Ryo Ryusei

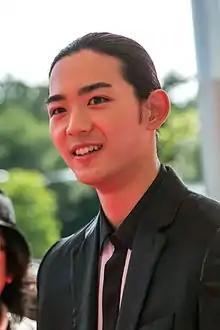
Ryusei in 2014

Ryusei was scouted on his way to a hair salon on Takeshita Street in Harajuku in the summer of 2009, and officially joined Ken-On in January 2010. In April 2010 he made his acting debut as a student of Tsukiko Mizuno who played the character Juri Ueno in "素直になれなくて (I Can't Be Obedient)" which was broadcast on Fuji TV. In February 2012, he starred in Studio Life's performance of "OZ" making his stage debut. In March 2012, he made his film debut in ライアーゲーム -再生- "(Liar Game -Rebirth-)."